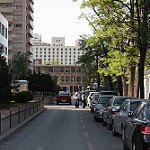
Scene: Outdoor